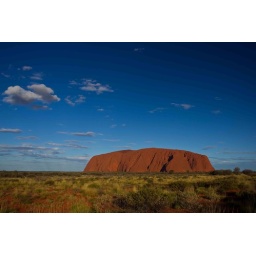
Ayers Rock, AU - They say two-thirds of the rock lies beneath the sand